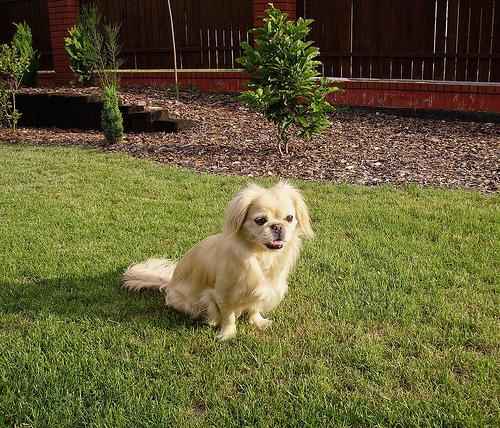
Breed: japanese chin